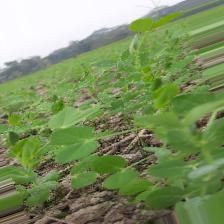
Label: Normal